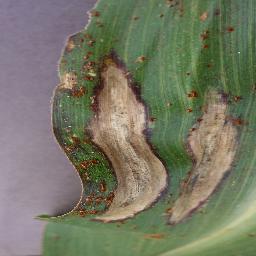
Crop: corn
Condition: (maize)_northern_blight